Willis D. Crittenberger

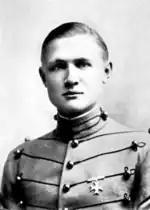
At West Point in 1913

Crittenberger was born in Baltimore, Maryland on December 2, 1890. After growing up in Anderson, Indiana, he was appointed to the United States Military Academy (USMA) at West Point, New York, in 1909, graduating four years later on June 12, 1913, with the West Point class of 1913, two years ahead of fellow cadet, friend and infantry officer, Dwight D. Eisenhower. Crittenberger was then commissioned as a second lieutenant in the Cavalry Branch of the United States Army and his first posting was with the 3rd Cavalry Regiment, then stationed at Fort Hood, Texas.